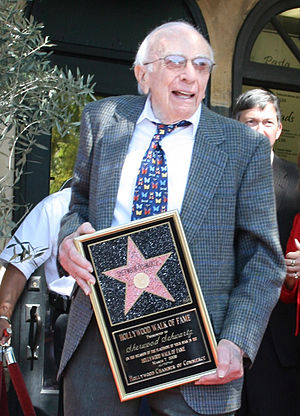
Sherwood Schwartz
Sherwood Schwartz til modtagelsen af hans Hollywood Walk of Fame i 2008.
Sherwood Schwartz var en amerikansk TV-producent.